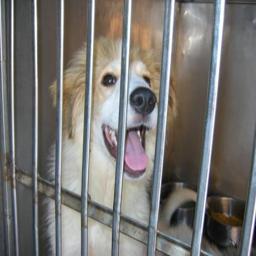
Animal: dogs